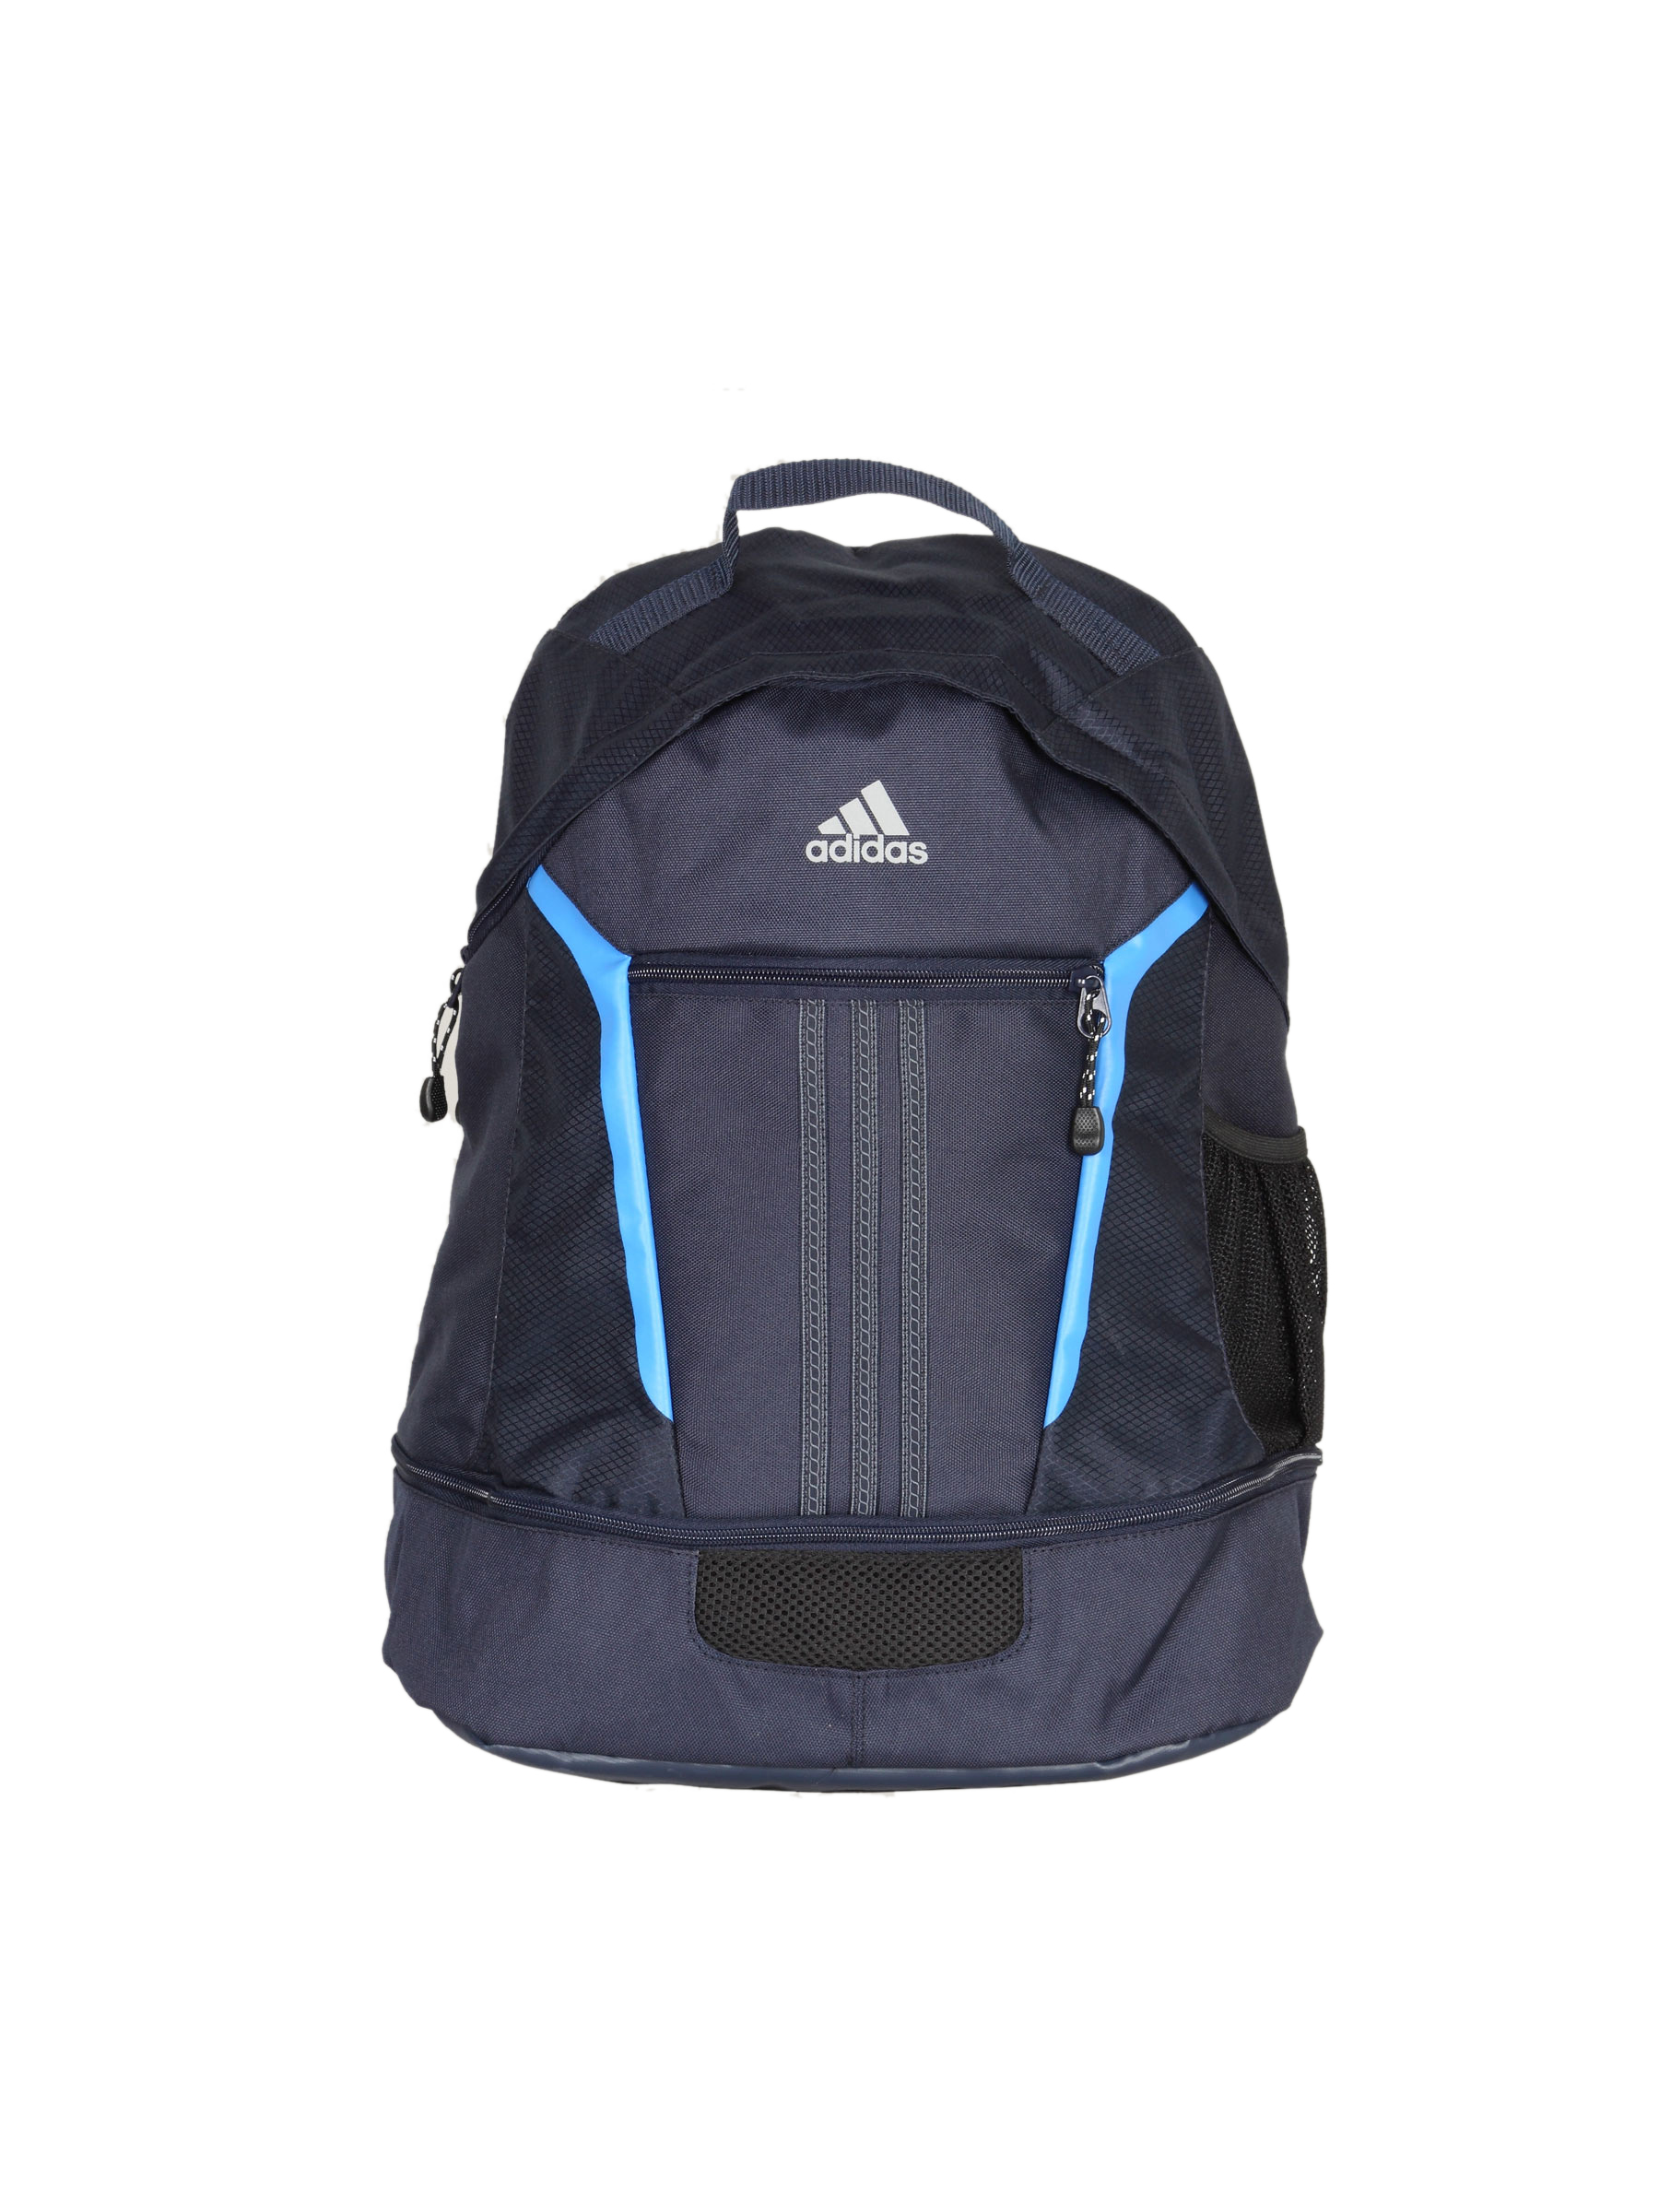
ADIDAS C365 Dark Navy Black Unisex Backpack
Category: Accessories / Bags / Backpacks
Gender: Unisex
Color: Navy Blue
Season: Summer 2011
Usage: Sports